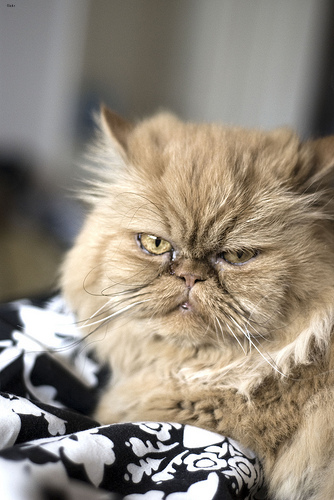
Animal: cat
Breed: Persian